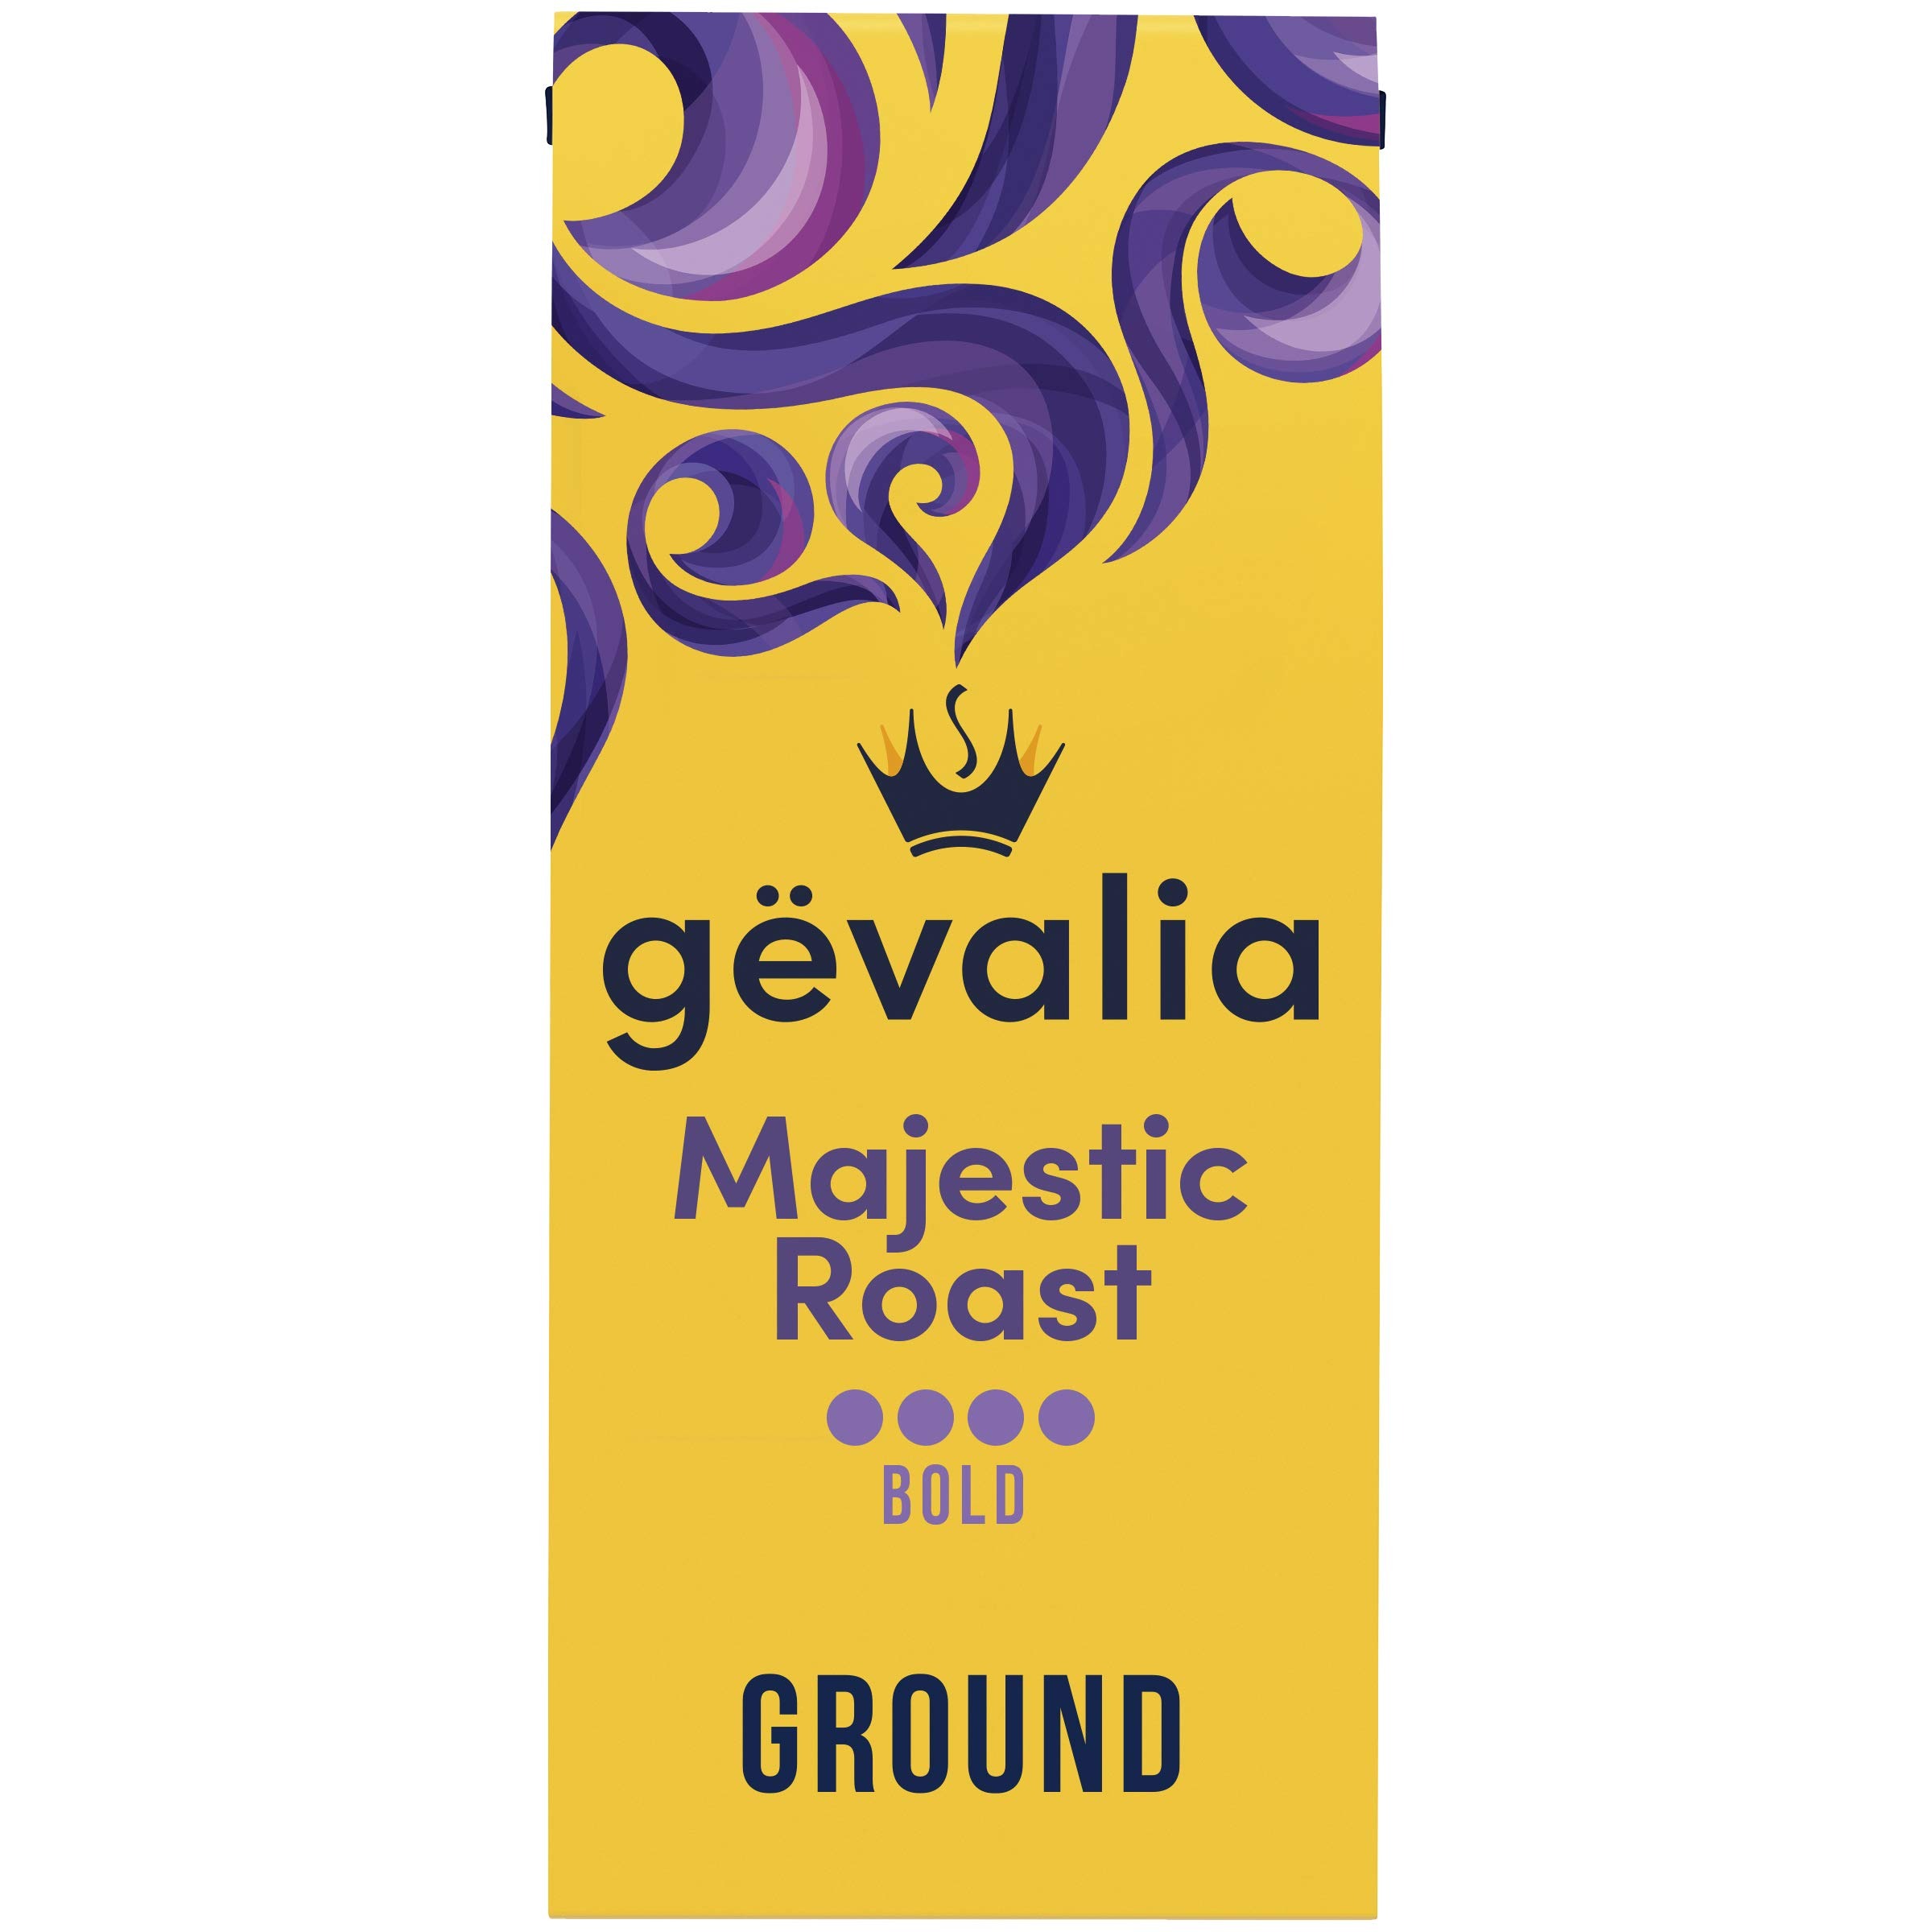
Item Name: Gevalia Majestic Roast Bold Dark Roast Ground Coffee (12 oz Bag)
Value: 12.0
Unit: Ounce

Price: 10.19